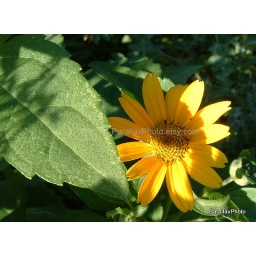
Just a sunny little yellow flower hiding in the shadows